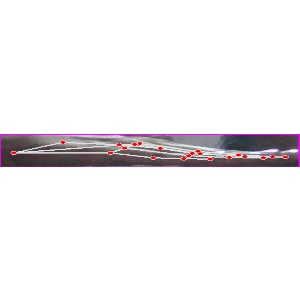
अक्षर: ज